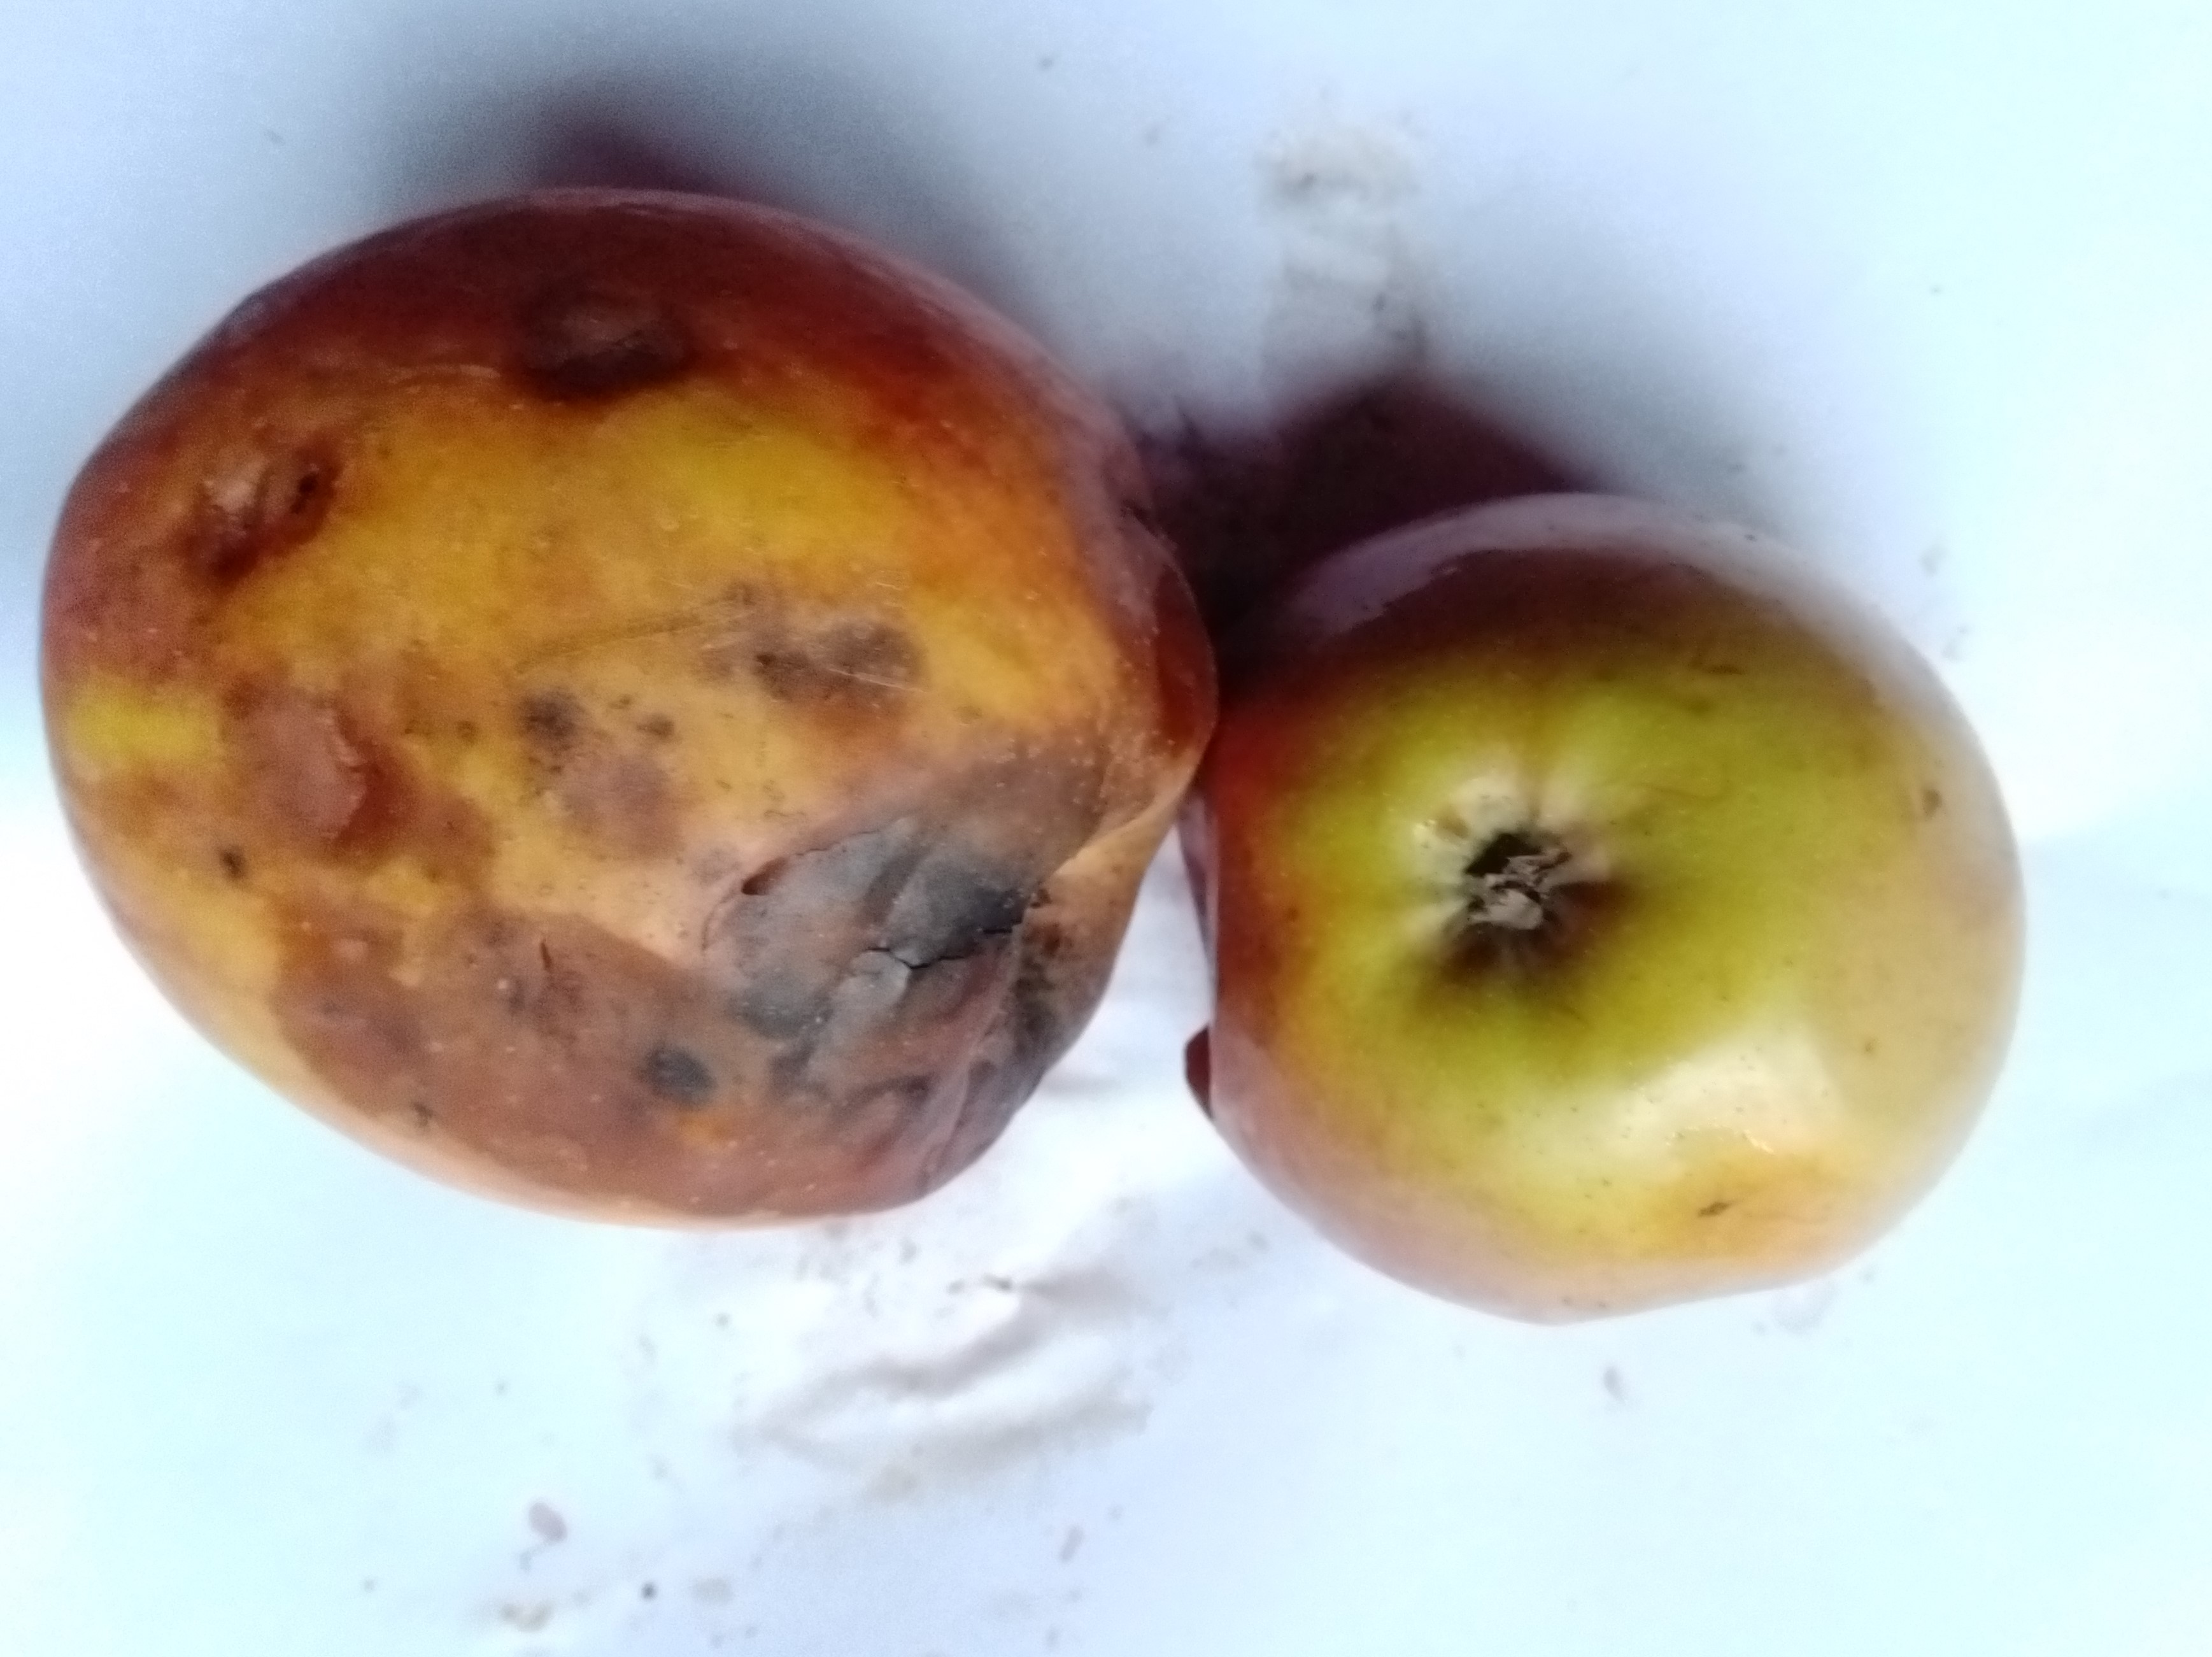
Fruit: apple
Condition: rotten